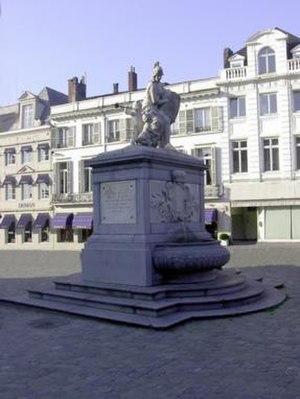
Titre
Le Sablon est un quartier situé dans le centre historique de Bruxelles qui comprend le Petit Sablon et son square, l'église Notre-Dame, la place du Grand Sablon ainsi que les rues avoisinantes.
Bruxelles ou la ville de Bruxelles est une commune de Belgique de 183 287 habitants, capitale de la Belgique, de la Fédération Wallonie-Bruxelles, de la Communauté flamande ainsi que le siège de plusieurs institutions de l'Union européenne. La commune porte le titre honorifique de ville. Elle est située au centre de la région de Bruxelles-Capitale et est entourée par d'autres communes qui constituent avec elle cette région de 19 communes peuplée de 1 211 026 habitants au 1ᵉʳ janvier 2020 et dotée de l'autorité supra-communale d'un gouvernement et d'un parlement. À l'extérieur s'étend la périphérie bruxelloise débordant dans la Région flamande dans laquelle la région bruxelloise est enclavée pour former l'agglomération bruxelloise.